WordPad

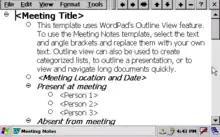
WordPad running on Windows CE 5.0

WordPad can format and print text, including font and bold, italic, colored, and centered text, and lacks functions such as a spell checker, thesaurus, and control of pagination. It does not support footnotes and endnotes. WordPad can read, render, and save many Rich Text Format (RTF) features that it cannot create, such as tables, strikeout, superscript, subscript, "extra" colors, text background colors, numbered lists, right and left indentation, quasi-hypertext and URL linking, and line-spacing greater than 1. It is simpler and faster than a richly-featured word processor, with low system resource use. Pasting into WordPad from an HTML document, such as a Web page or email, typically automatically converts most or all of it to RTF, depending partly on the Web browser from which the text is copied. WordPad is suited to taking notes; writing letters and stories; and use on various tablets, PCs, and smart phones. It is unsuitable for work that relies heavily on graphics and typesetting, such as most publishing-industry requirements for rendering final hard copy.